Postage stamps and postal history of Germany

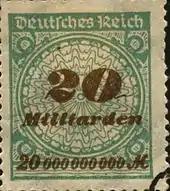
Hyperinflation stamp, 1923 (Scott #298)

After the Treaty of Versailles, the Memel Territory (Memelland, Klaipėda) was established. Initially German then French and Lithuanian overprinted stamps were used. Memel issued stamps between 1920 and 1923 when it was annexed by Lithuania.